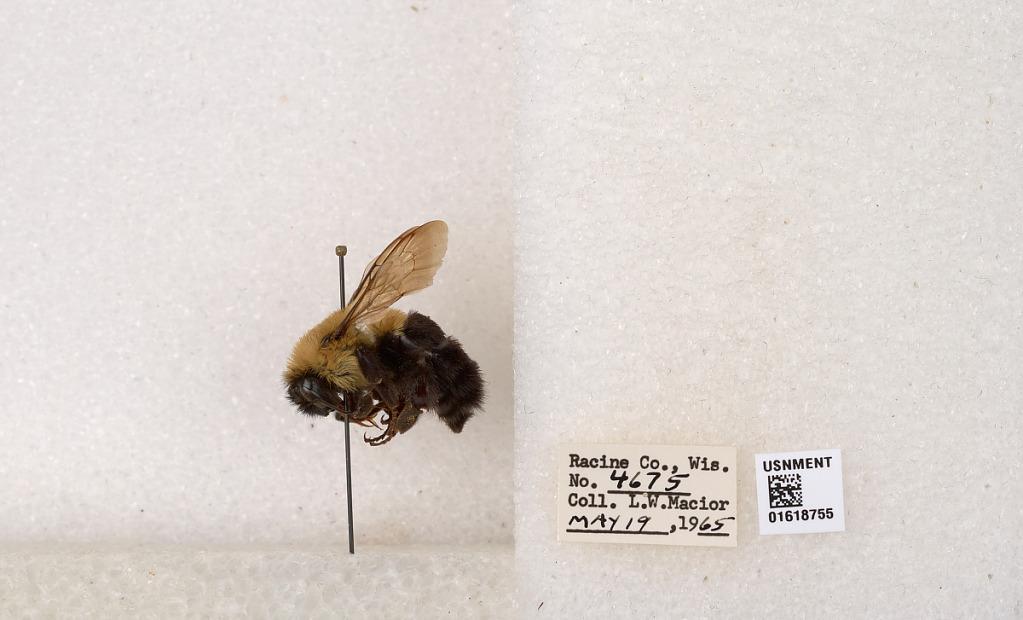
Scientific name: Bombus impatiens Cresson
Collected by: L. Macior
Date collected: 1965-5-19
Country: United States
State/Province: Wisconsin
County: Racine
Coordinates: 42.7299, -87.8123